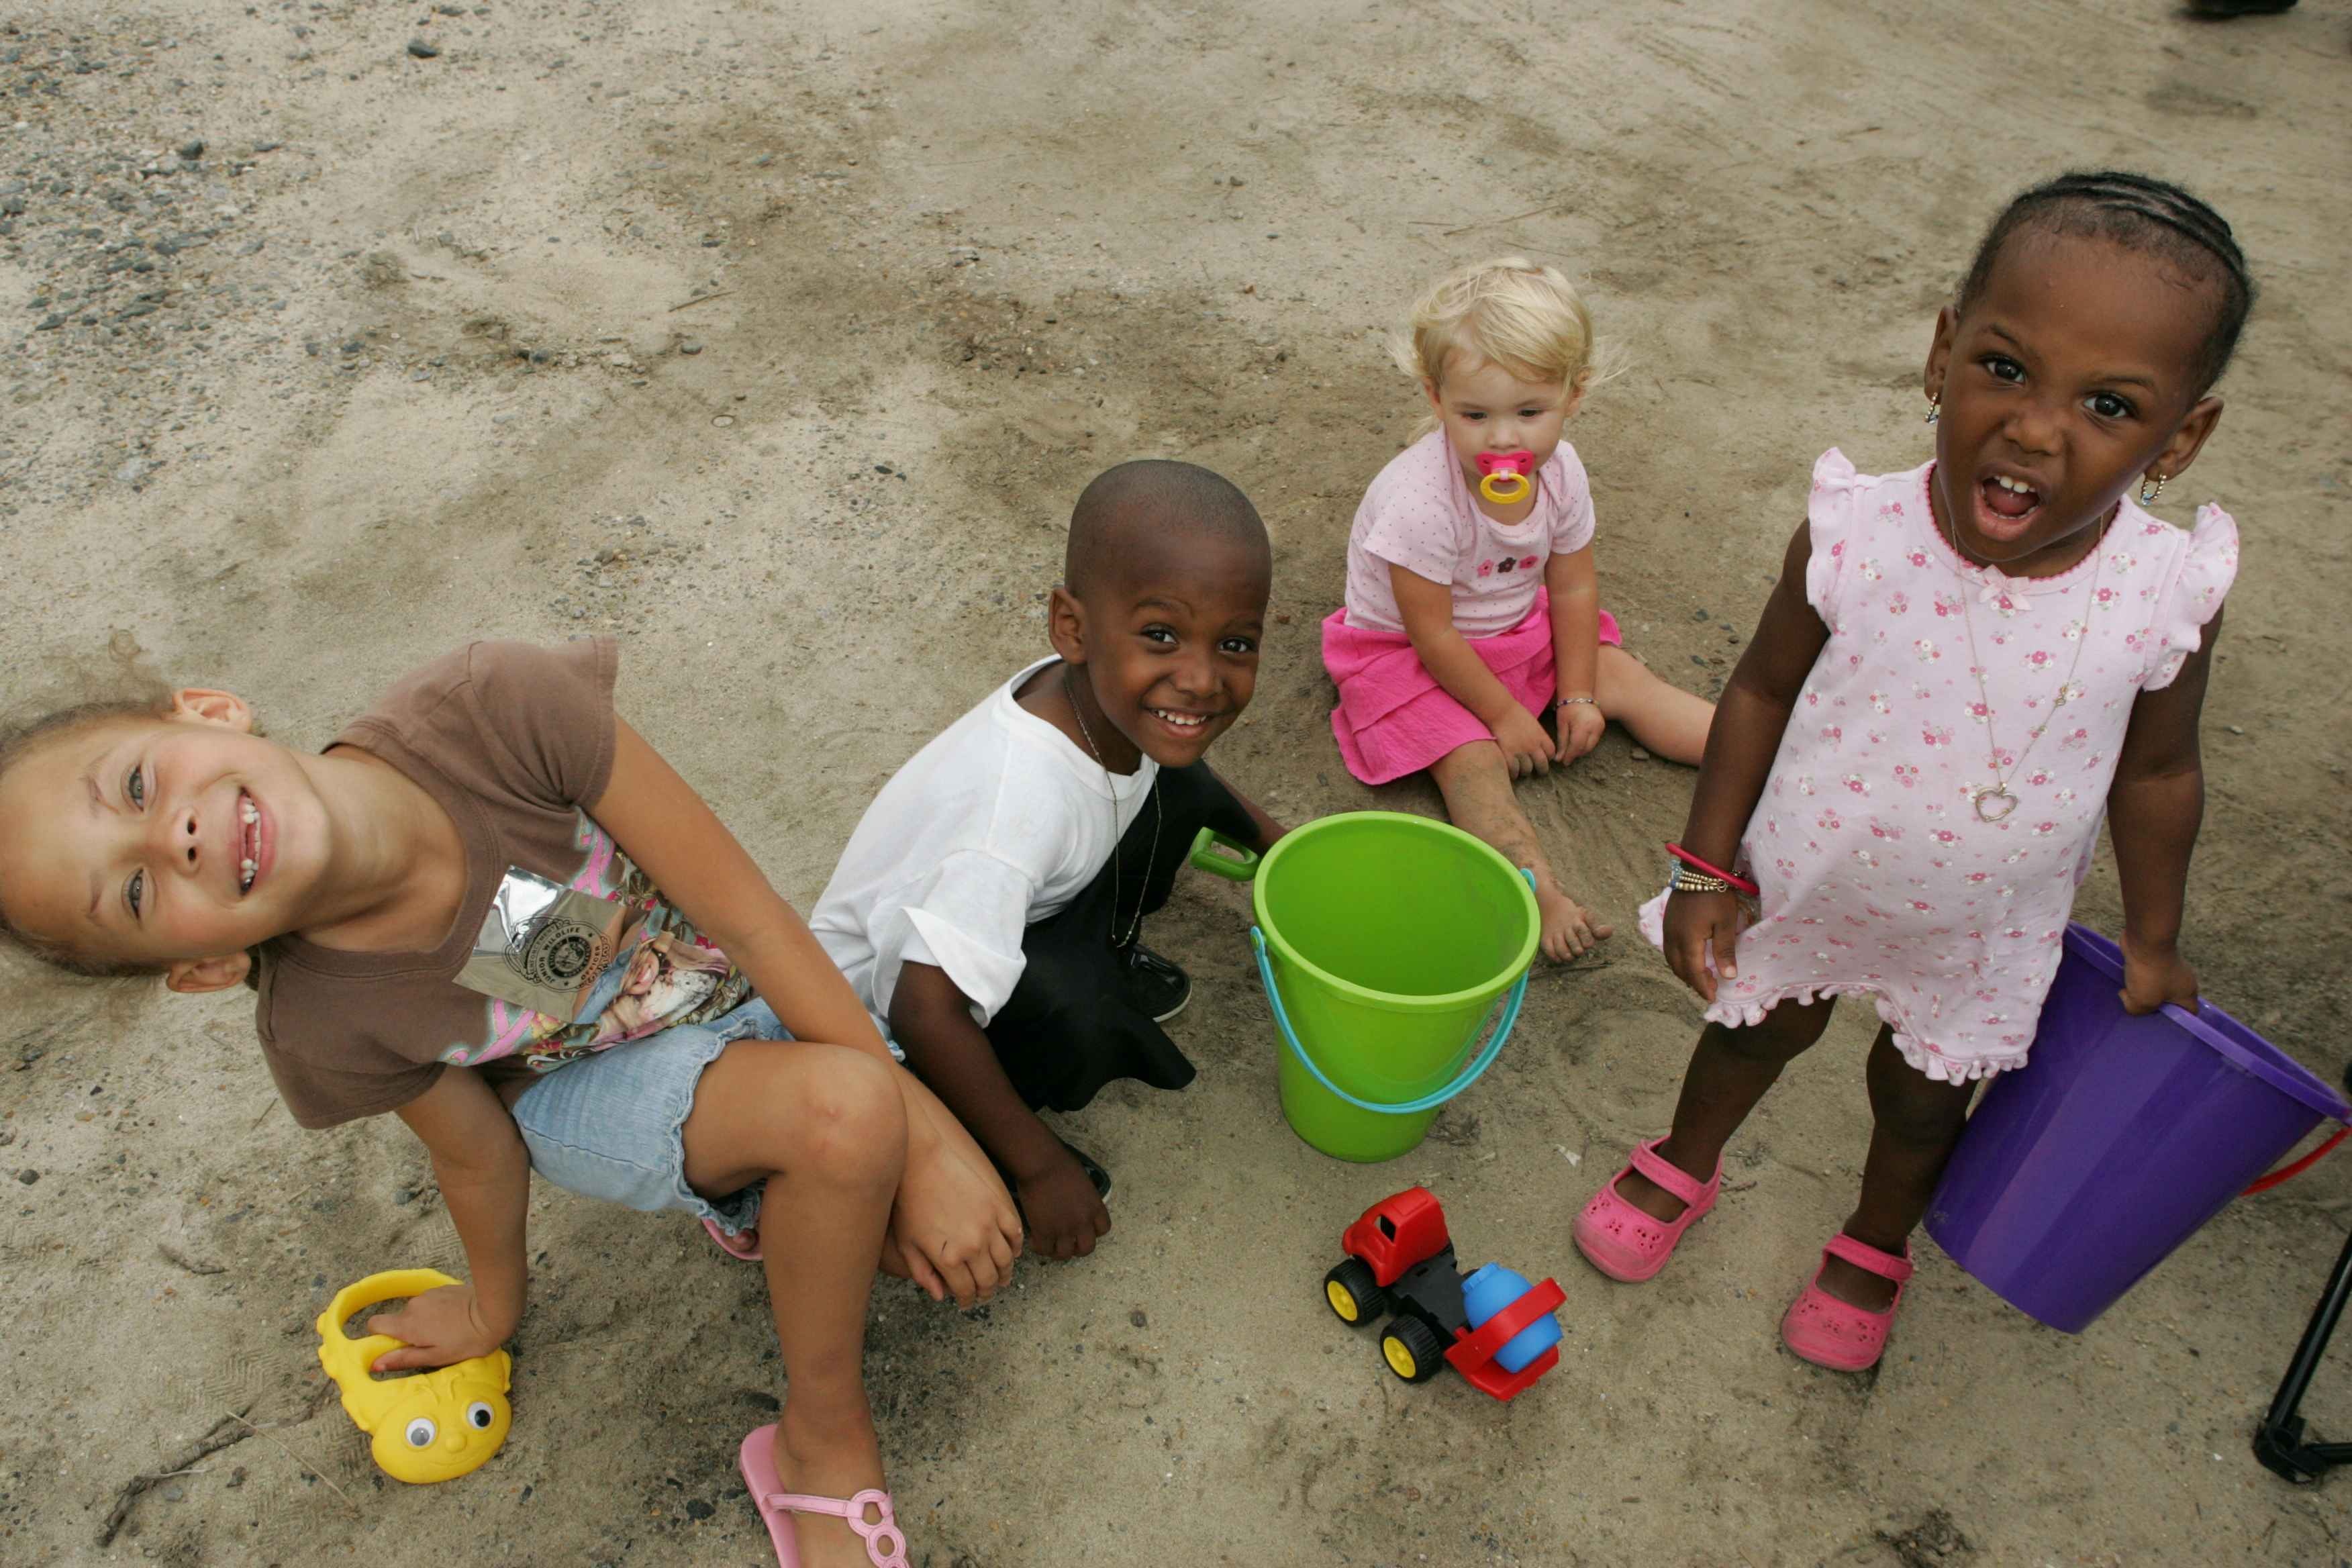
sand, people, play, sweet, child, playing, kids, children, toddler, nice